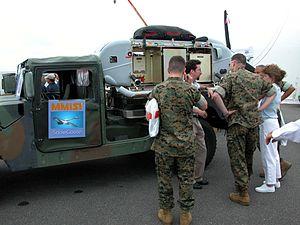
Ceci est la liste des aéronefs qui sont utilisés en 2013 dans les forces armées des États-Unis. La liste est d’abord découpée en fonction des branches de l’armée américaine puis en fonction du type d’appareil. Plusieurs interventions sur l'article n'ont pas tenu compte de la date.
Ceci est la liste des drones et véhicules sans pilote utilisés dans les forces armées des États-Unis.